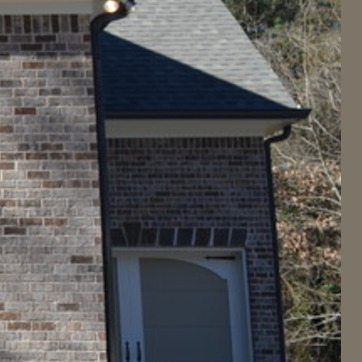
Material: brick